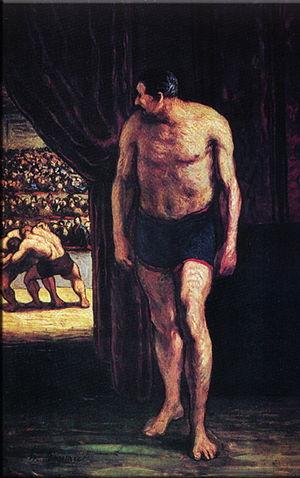
Un lutteur forain ou lutteur de cirque est un membre du monde forain et du spectacle dont la profession consiste à faire une exhibition de lutte bretonne ou de lutte gréco-romaine avec une personne du public qui a levé la main pour l’affronter. Cette lutte a été très pratiquée entre les années 1880 et 1960.